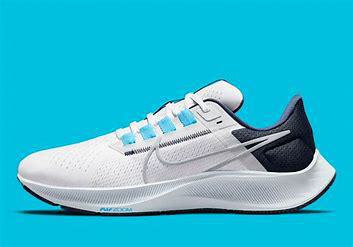
Brand: Nike
Model: College Air Zoom Pegasus 38